Neil Worden

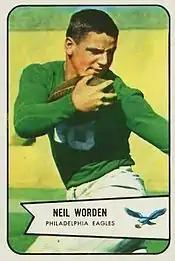
Worden on a 1954 Bowman football card

Neil James Worden (born August 1, 1931) is an American former professional football fullback who played in the National Football League (NFL). Selected by the Philadelphia Eagles in the 1954 NFL draft, he played in the 1954 and 1957 seasons. He also played five games for the Saskatchewan Roughriders of the Canadian Football League in 1959. He played college football at the University of Notre Dame.